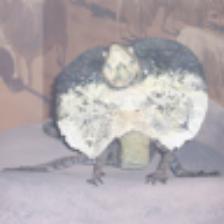
Label: NonHuman